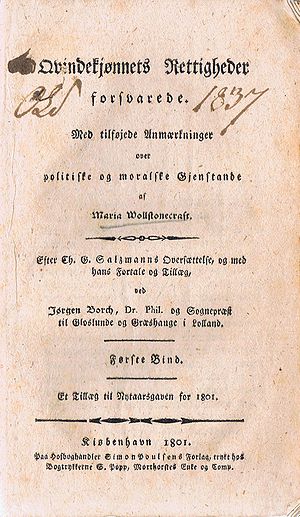
Mary Wollstonecraft / Betydelige værker / Politiske skrifter / Vindication of the Rights of Woman (1792)
Titelbladet til Qvindekjønnets Rettigheder forsvarede (Et forsvar for kvinders rettigheder) fra 1801
Mary Wollstonecraft var en britisk kvinderetsforkæmper, forfatter og filosof. I løbet af sin korte karriere skrev hun romaner, afhandlinger, en rejseskildring, en bog om den Den Franske Revolutions historie og en børnebog. Hun drev desuden en pigeskole og skrev Thoughts on the education of daughters. Hun er bedst kendt for sin bog A Vindication for the Rights of Woman. I den talte hun for, at kvinden ikke fra naturens hånd er underlagt manden, men at det kan virke sådan på grund af hendes manglende uddannelse. Hun mente, at kvinder og mænd burde have de samme økonomiske, politiske og sociale rettigheder. Hun agiterede for, at mænd og kvinder burde behandles som fornuftsvæsener og forestillede sig et samfund baseret på fornuft.